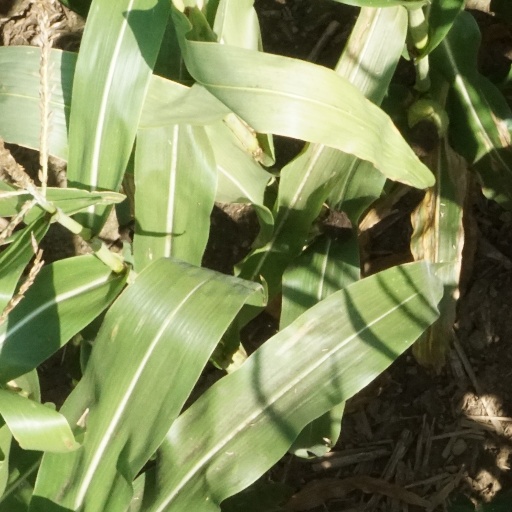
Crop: maize; corn